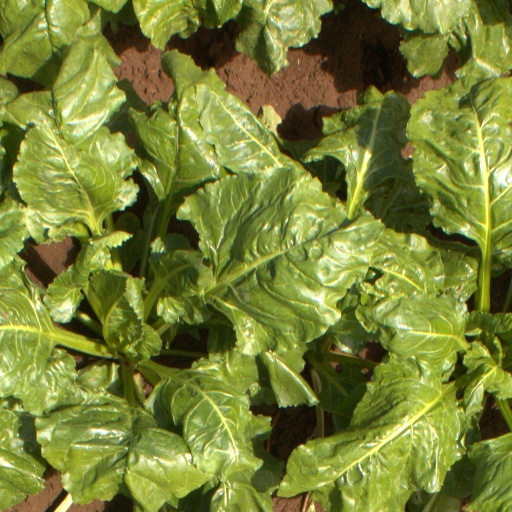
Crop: sugar beet